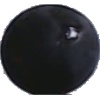
Label: blue_grape